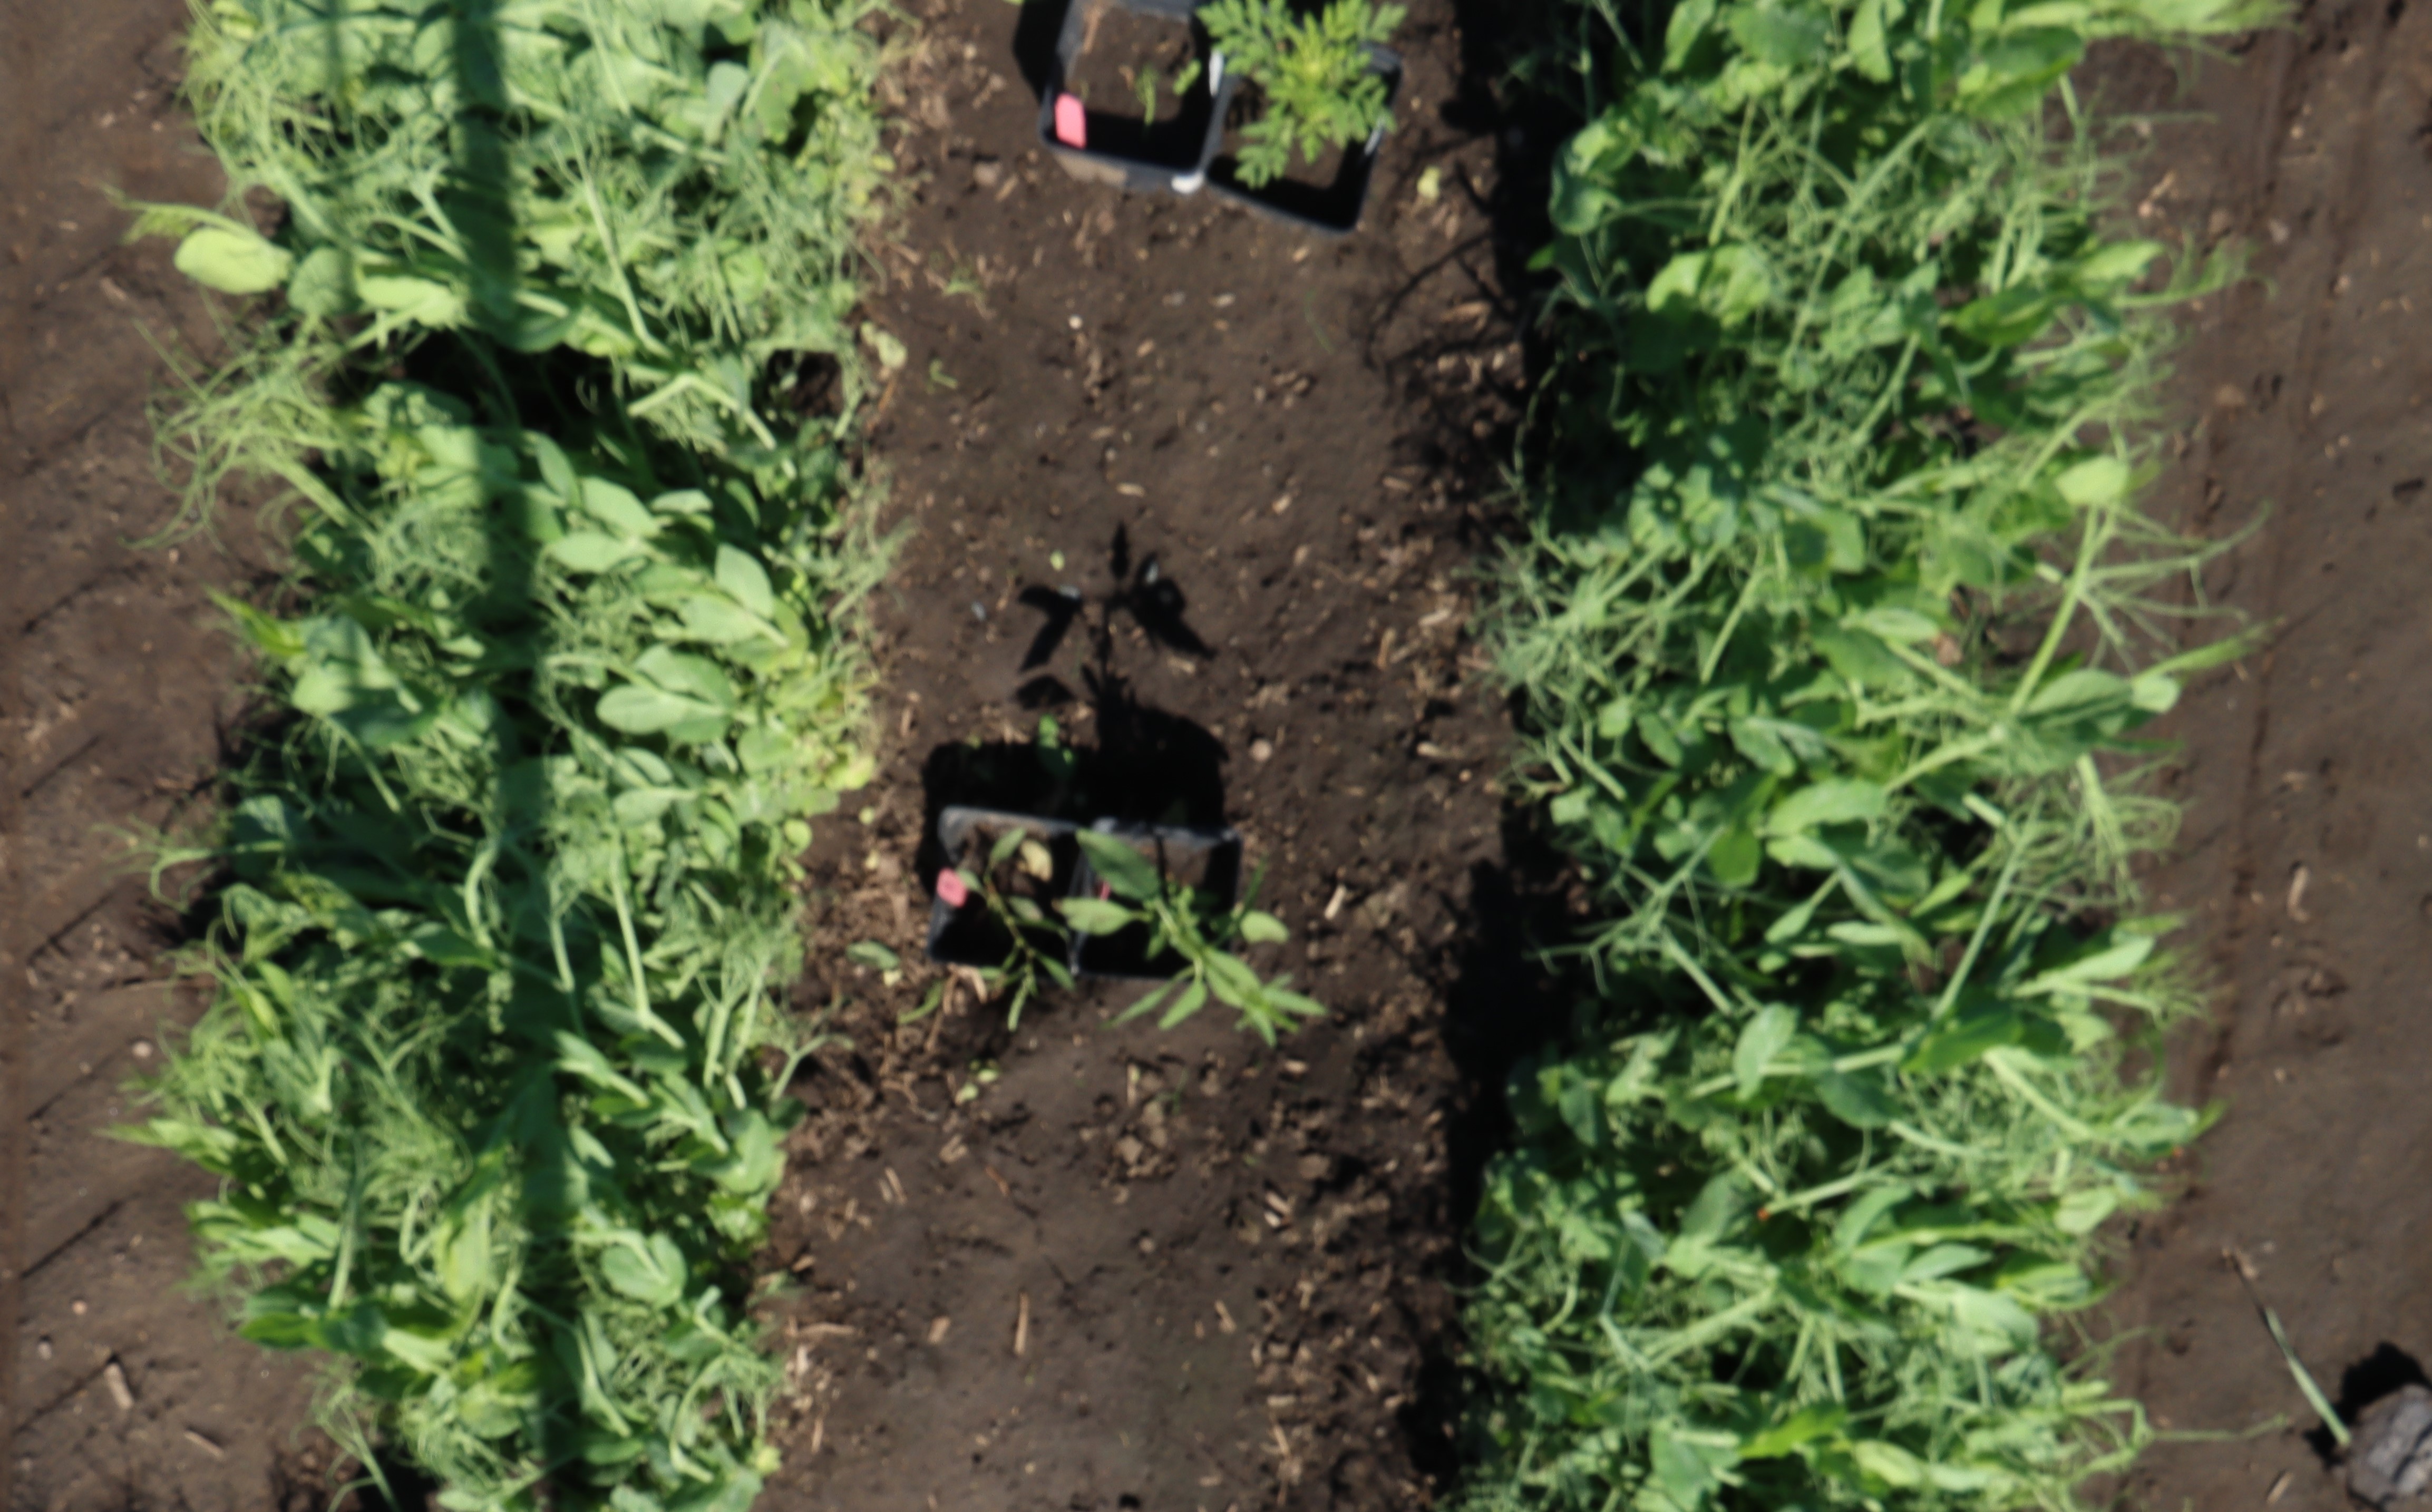
Crop: Field pea
Objects: Ragweed, Field Pea, Field Pea, Field Pea, Field Pea, Field Pea, Field Pea, Waterhemp